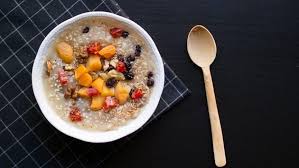
Yemek: asure